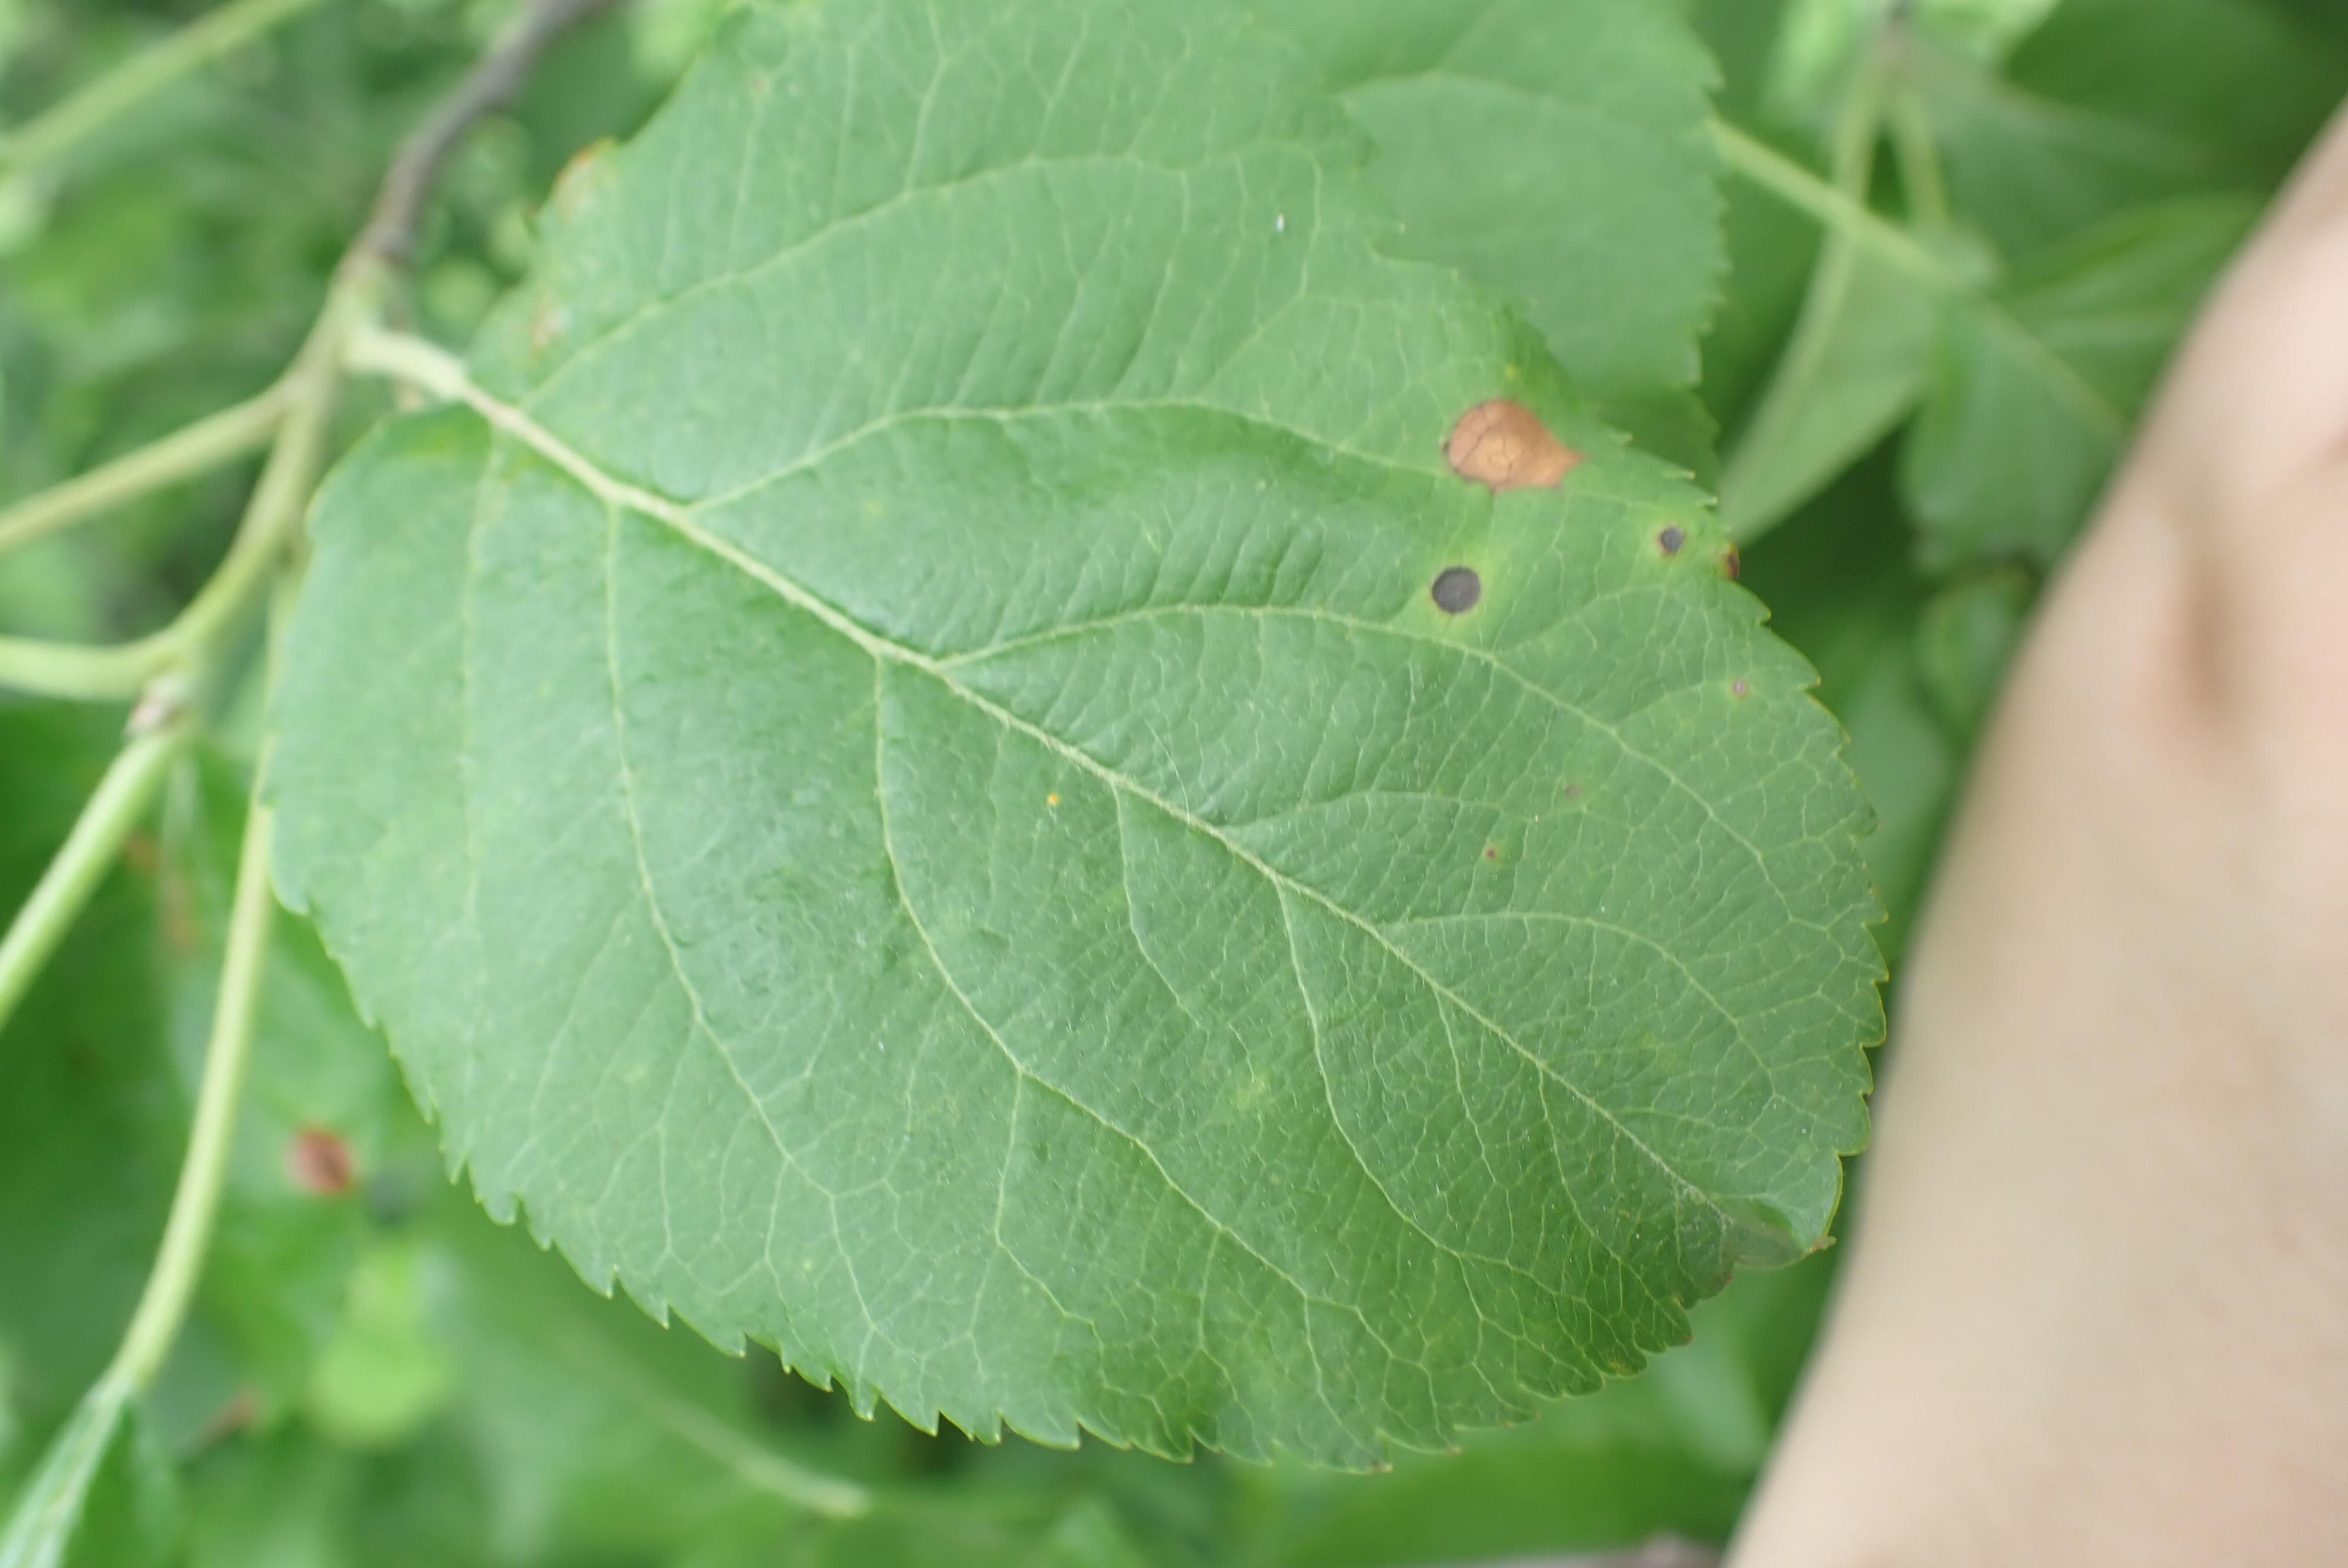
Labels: frog_eye_leaf_spot